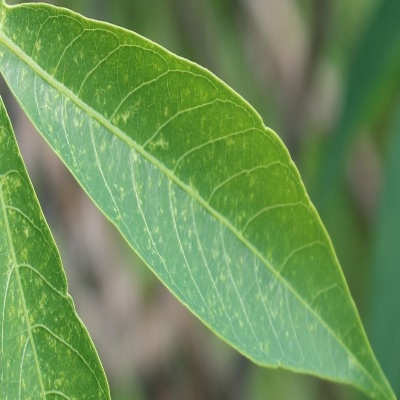
Crop: Cassava
Condition: green mite